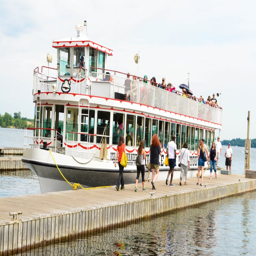
the fleet consists of vessels